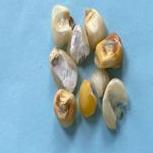
Maize quality: Bad